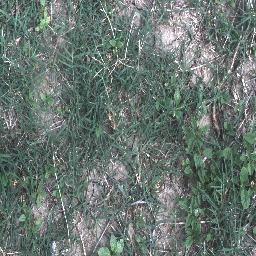
Label: negative